Jaime Eyzaguirre

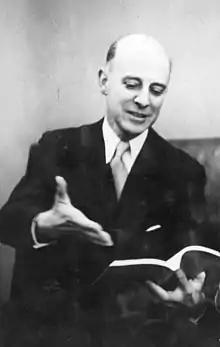

Jaime Eyzaguirre (21 December 1908 – 17 September 1968) was a Chilean lawyer, essayist and historian. He is variously recognized as a writer of Spanish traditionalist or conservative historiography in his country.